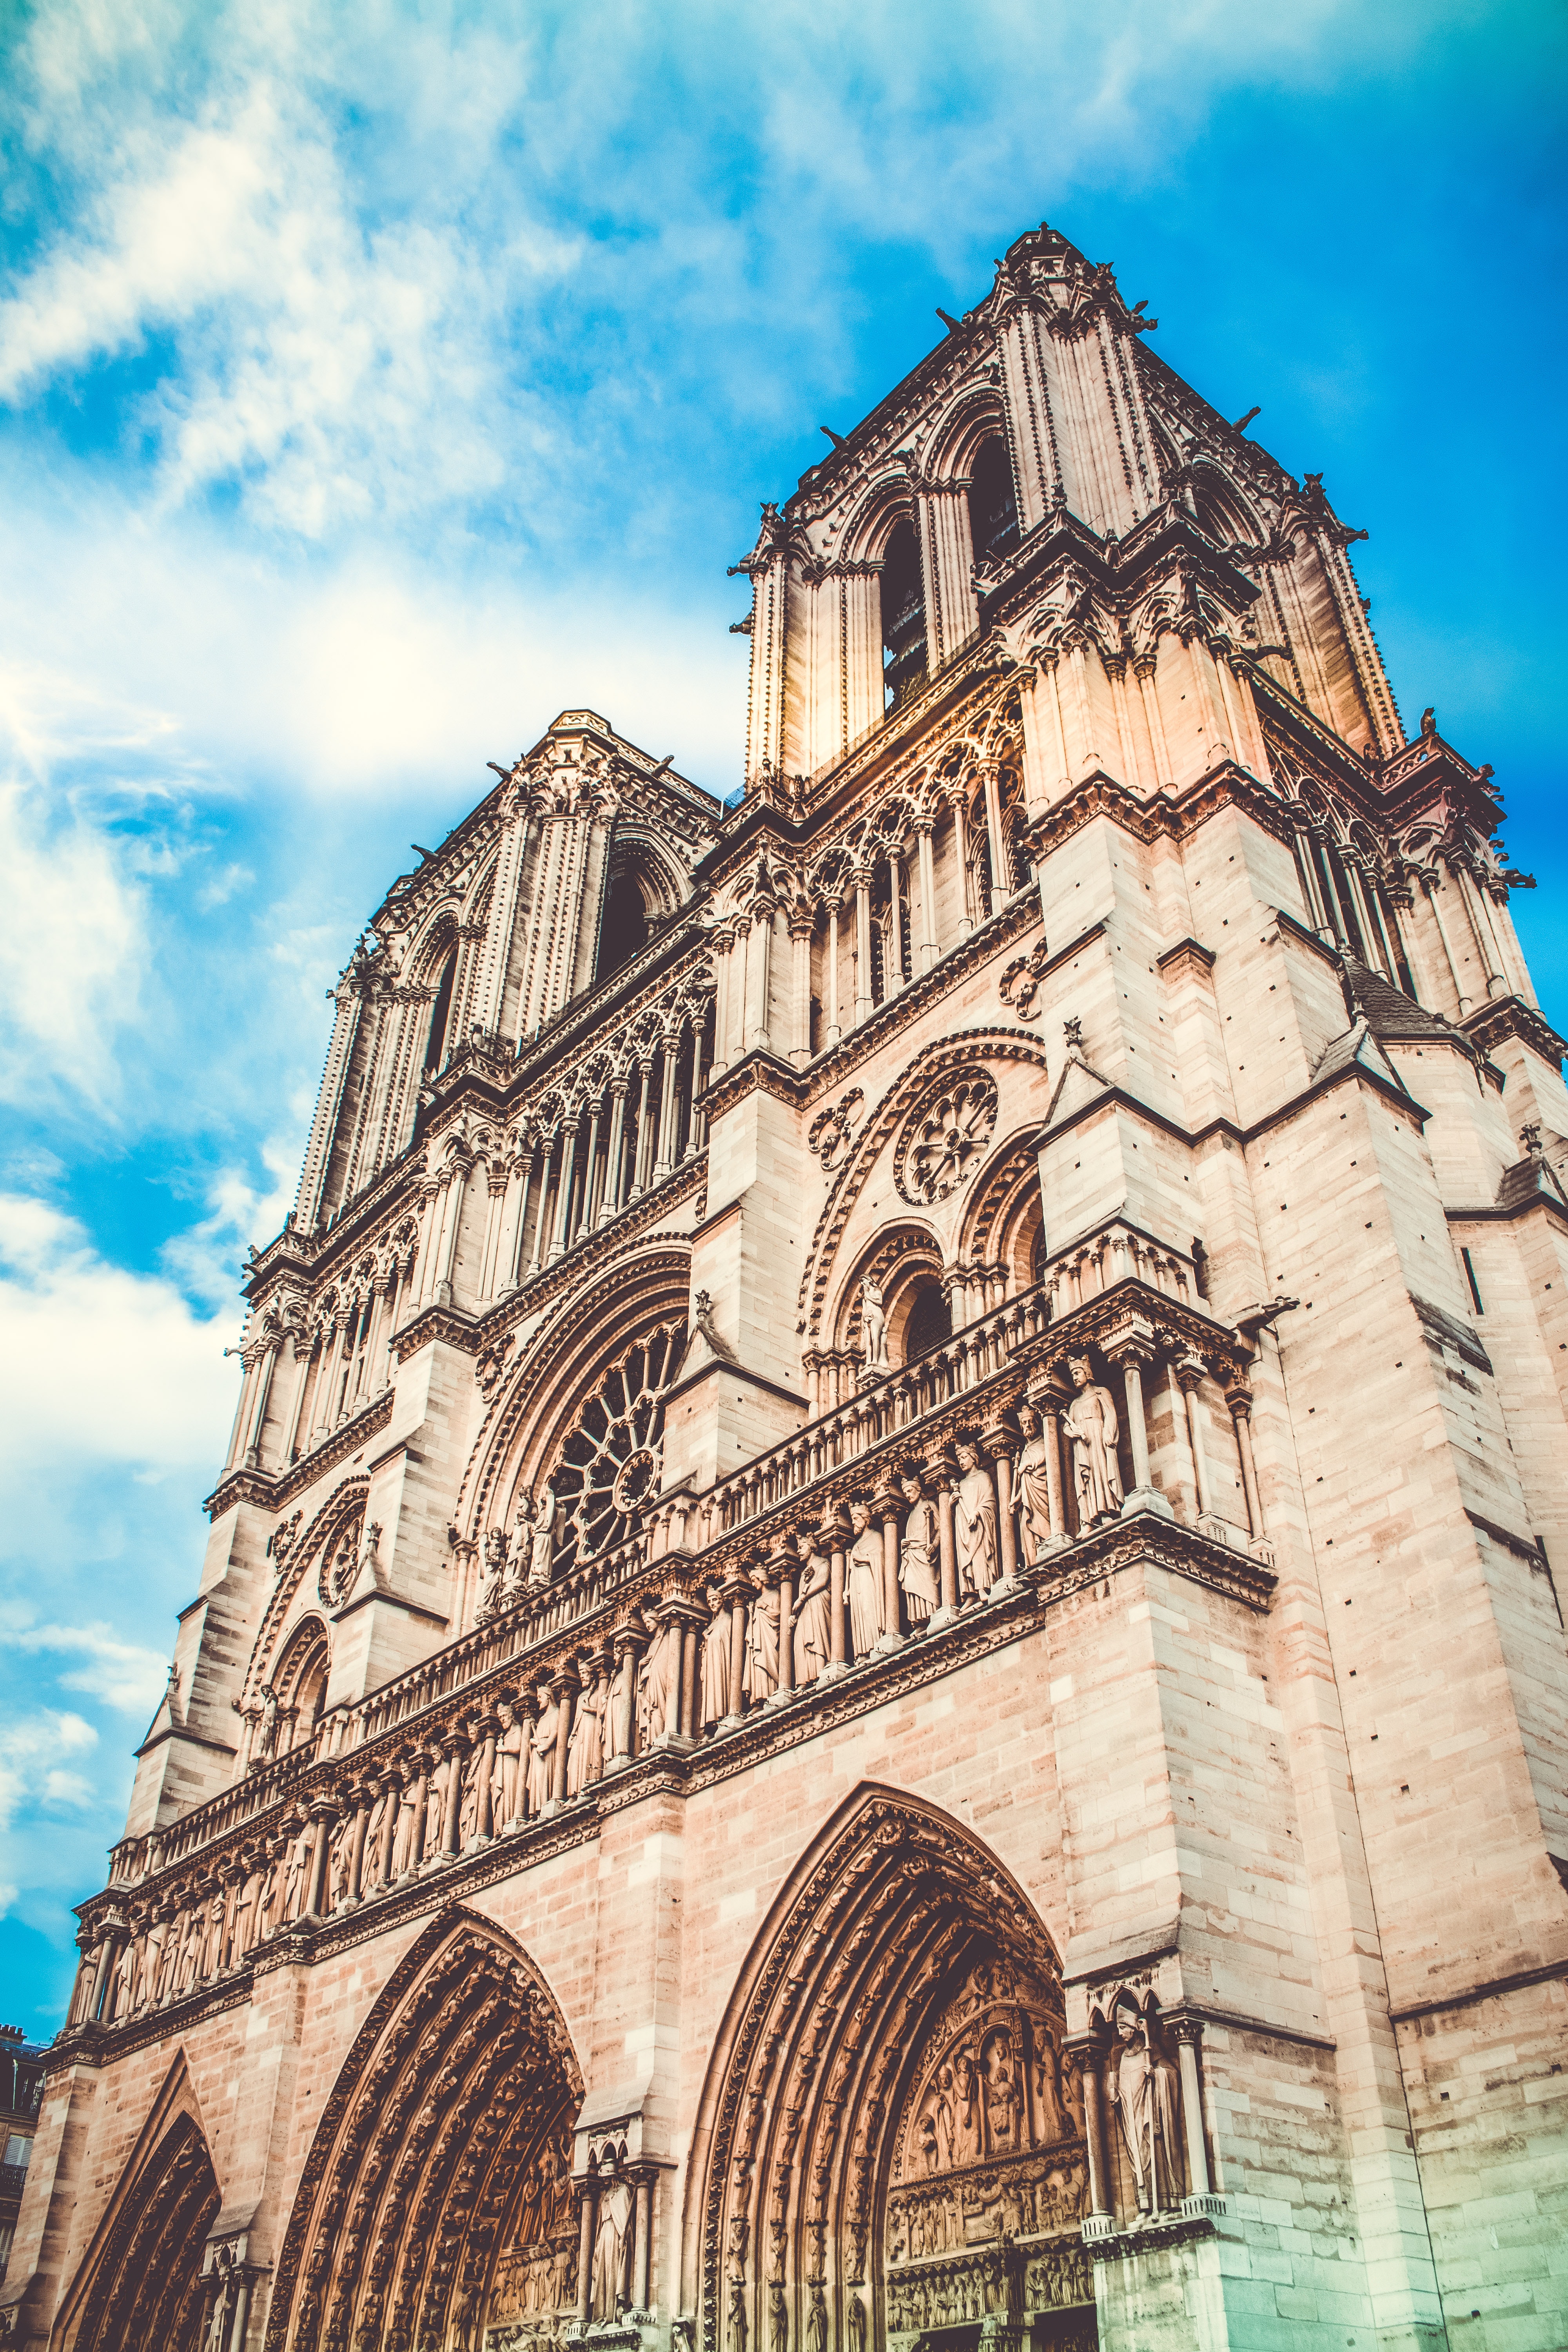
architecture, landmark, sky, medieval architecture, building, cathedral, facade, place of worship, gothic architecture, classical architecture, church, basilica, historic site, city, byzantine architecture, cloud, tourism, illustration, stock photography, arch, synagogue, tower, dome, history, world, tourist attraction, monument, spire